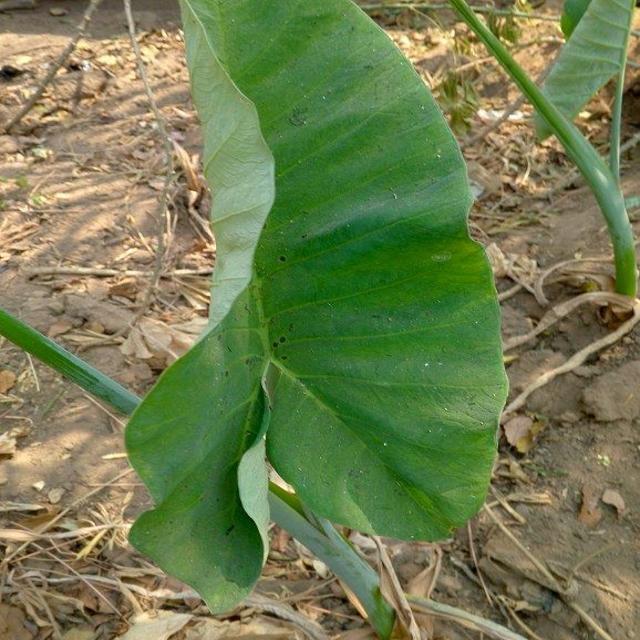
Label: Healthy